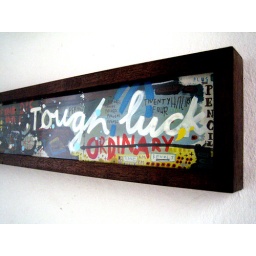
Mixed medium on canvas in wooden frame with glass